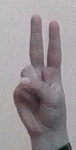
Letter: taa